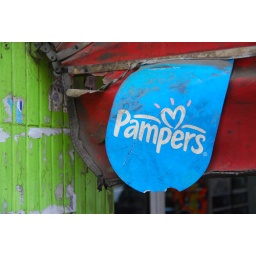
sign along Qusr al-'Aini street in downtown Cairo